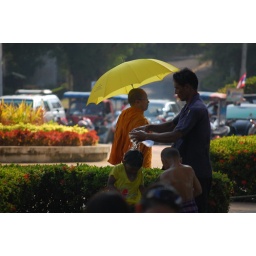
Monk walking by the beach. Father shower his kids with a water bottle.